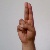
The image shows a hand gesture representing the letter 'U' in Indian Sign Language.